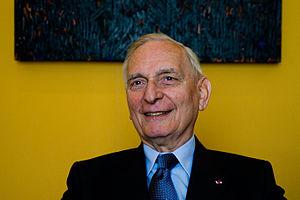
Jérôme Monod
La décentralisation industrielle est une politique menée en France à partir des années 1960, qui consiste à délocaliser certaines activités industrielles des régions et villes les plus industrialisées vers les régions et villes les moins industrialisées, dans un but d'aménagement du territoire. Avec la politique des métropoles d'équilibre la décentralisation industrielle constitue l'un des deux leviers pour rééquilibrer le territoire et l'armature urbaine aux dépens de Paris.
Jérôme Monod, né le 7 septembre 1930 à Paris 7ᵉ et mort le 18 août 2016 à Lourmarin, est un haut fonctionnaire, industriel et homme politique français.